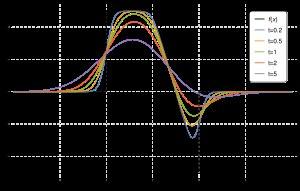
"En analyse, la transformée de Weierstrass d'une fonction f : ℝ → ℝ, du nom de Karl Weierstrass, est une version ""lissée"" de f (x) obtenue en moyennant les valeurs de f, pondérées avec une courbe gaussienne centrée en x.